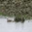
Label: otter